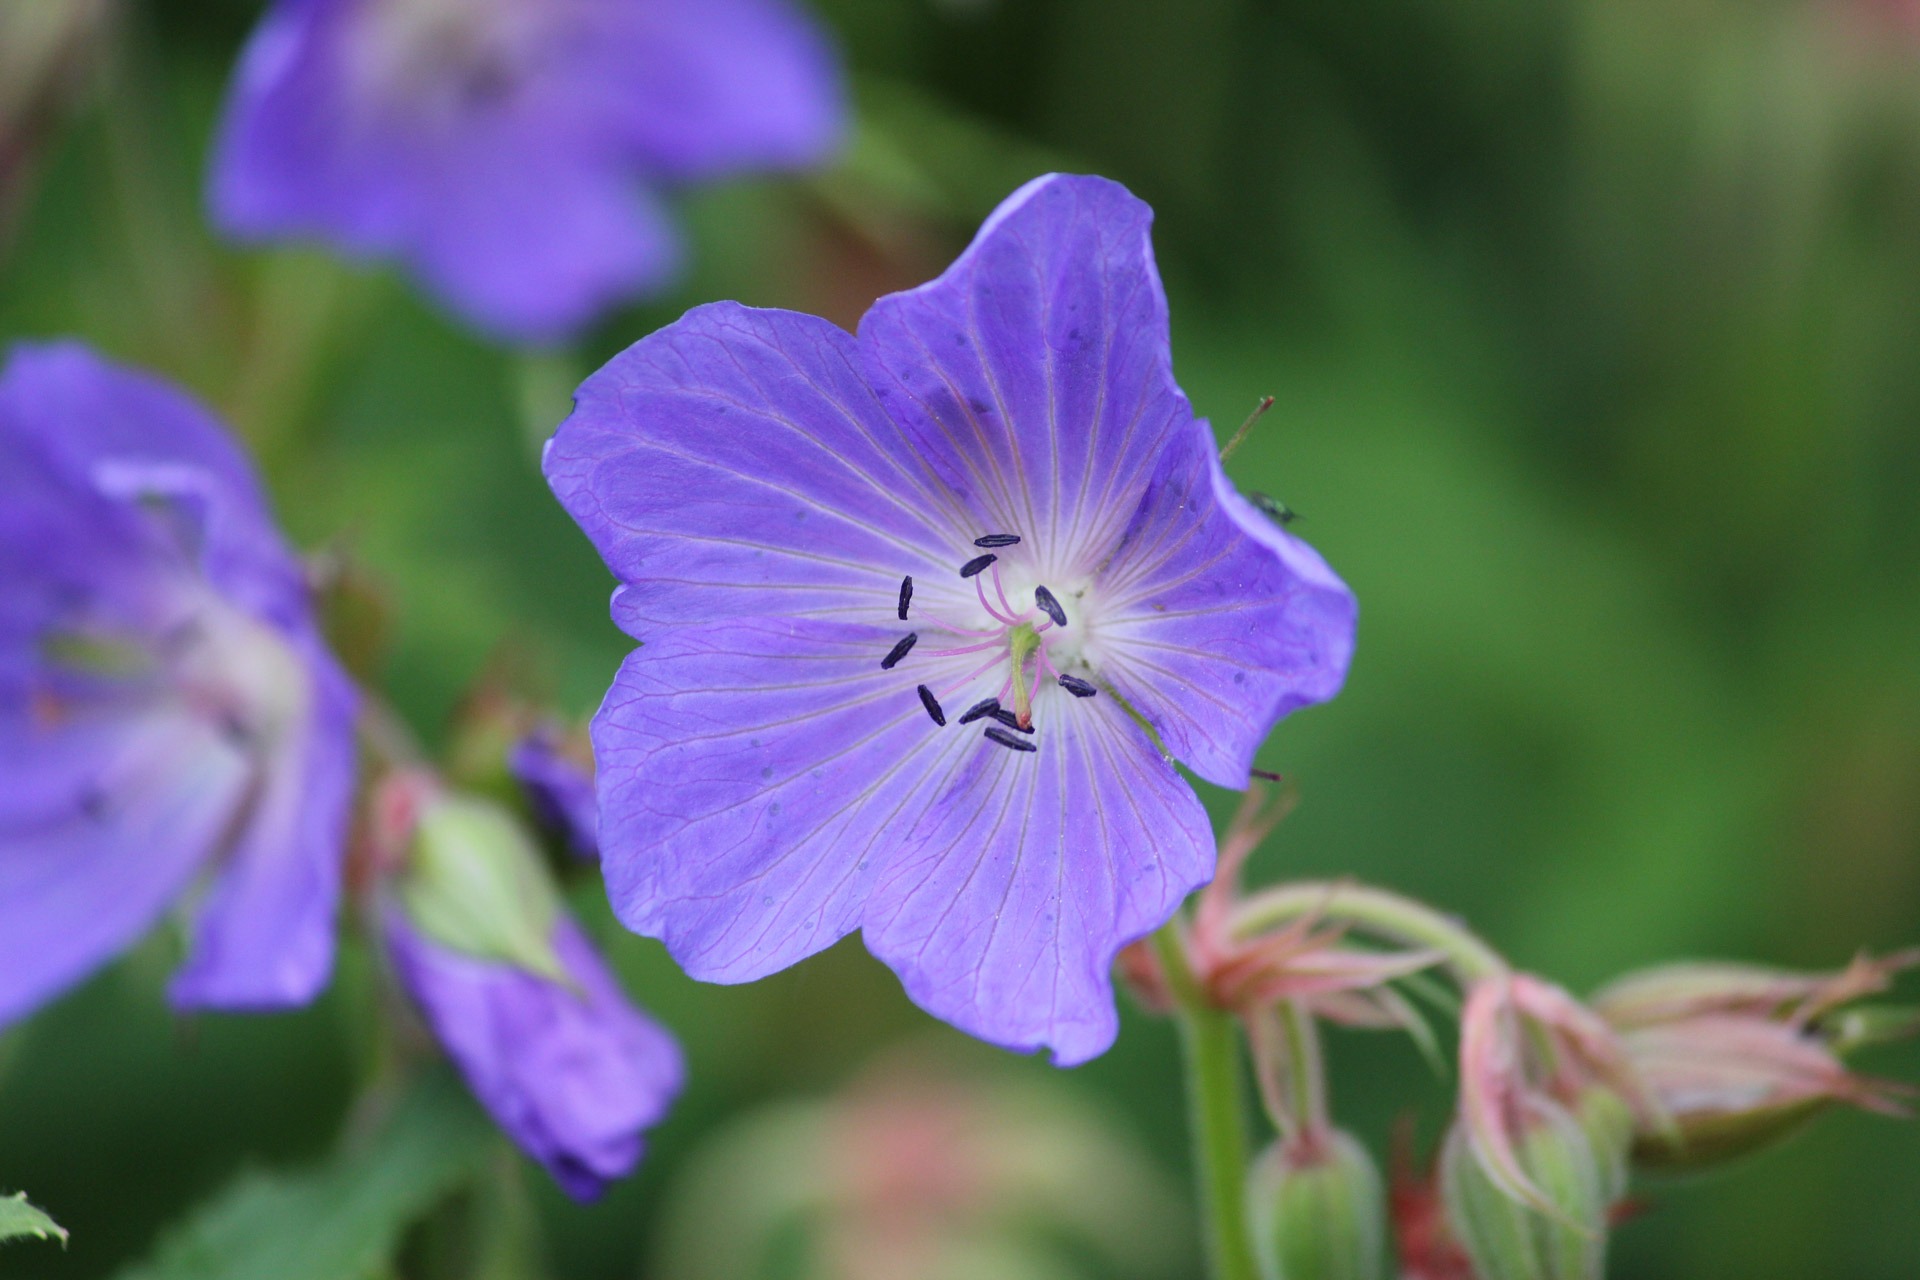
blossom, plant, flower, petal, botany, blue, flora, wildflower, geranium, lila, macro photography, flowering plant, meadow cranesbill, annual plant, land plant, violet family, geranium pratense